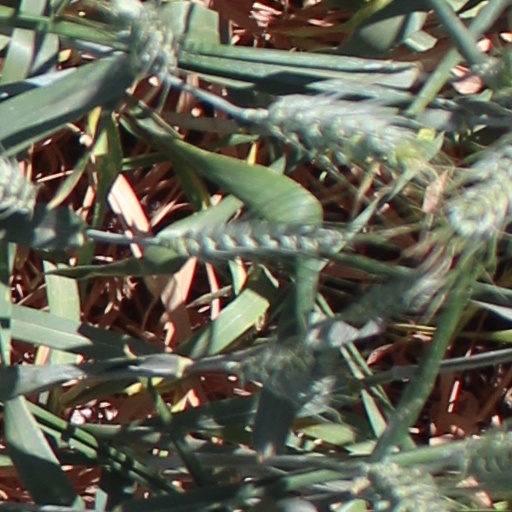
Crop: wheat